Müllenheim

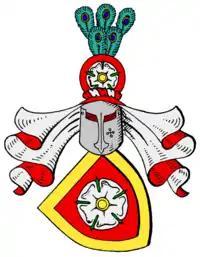
The Müllenheim coat of arms (Rechberg line)

The Müllenheim family (international Muellenheim, French Mullenheim, wrongly Mühlenheim) was an old noble family Strasbourg. The noblemen, knights or "Freiherren" of Müllenheim belonged to the Alsatian old nobility. The family, which is still thriving today, can be divided into five existing main branches, all of which descend from the "Heinrich Line" or the "Müllenheim zu Rechberg". On the one hand, there are the Catholic "Barons de Mullenheim", who received the French title of nobility in 1773, and the Protestant branches, including the "Freiherrn von Müllenheim-Rechberg", which were elevated to Prussian rank in 1886, plus the untitled branches of the "Müllenheim", whose common ancestors dropped the nobility title "von" in the 18th century, probably for pietistic reasons. These three Silesian branches can in turn be subdivided into those that are now based in the Rhineland or around Brunswick, and those incorrectly written as "Mühlenheim".